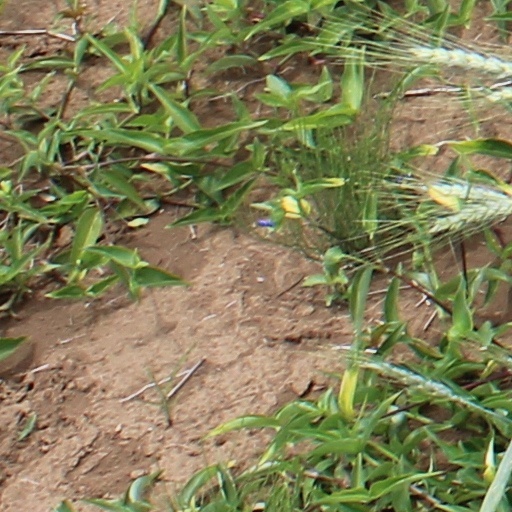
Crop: wheat